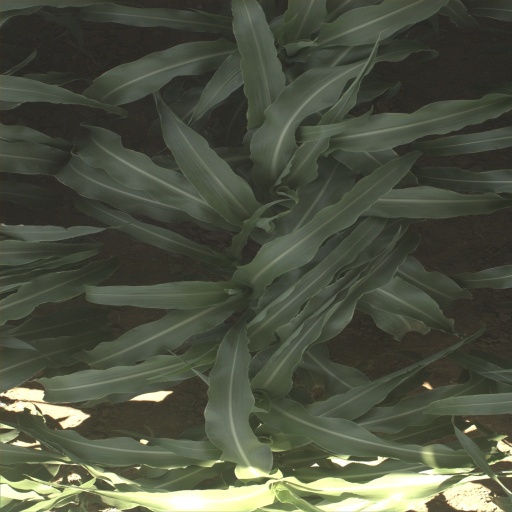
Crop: sorghum